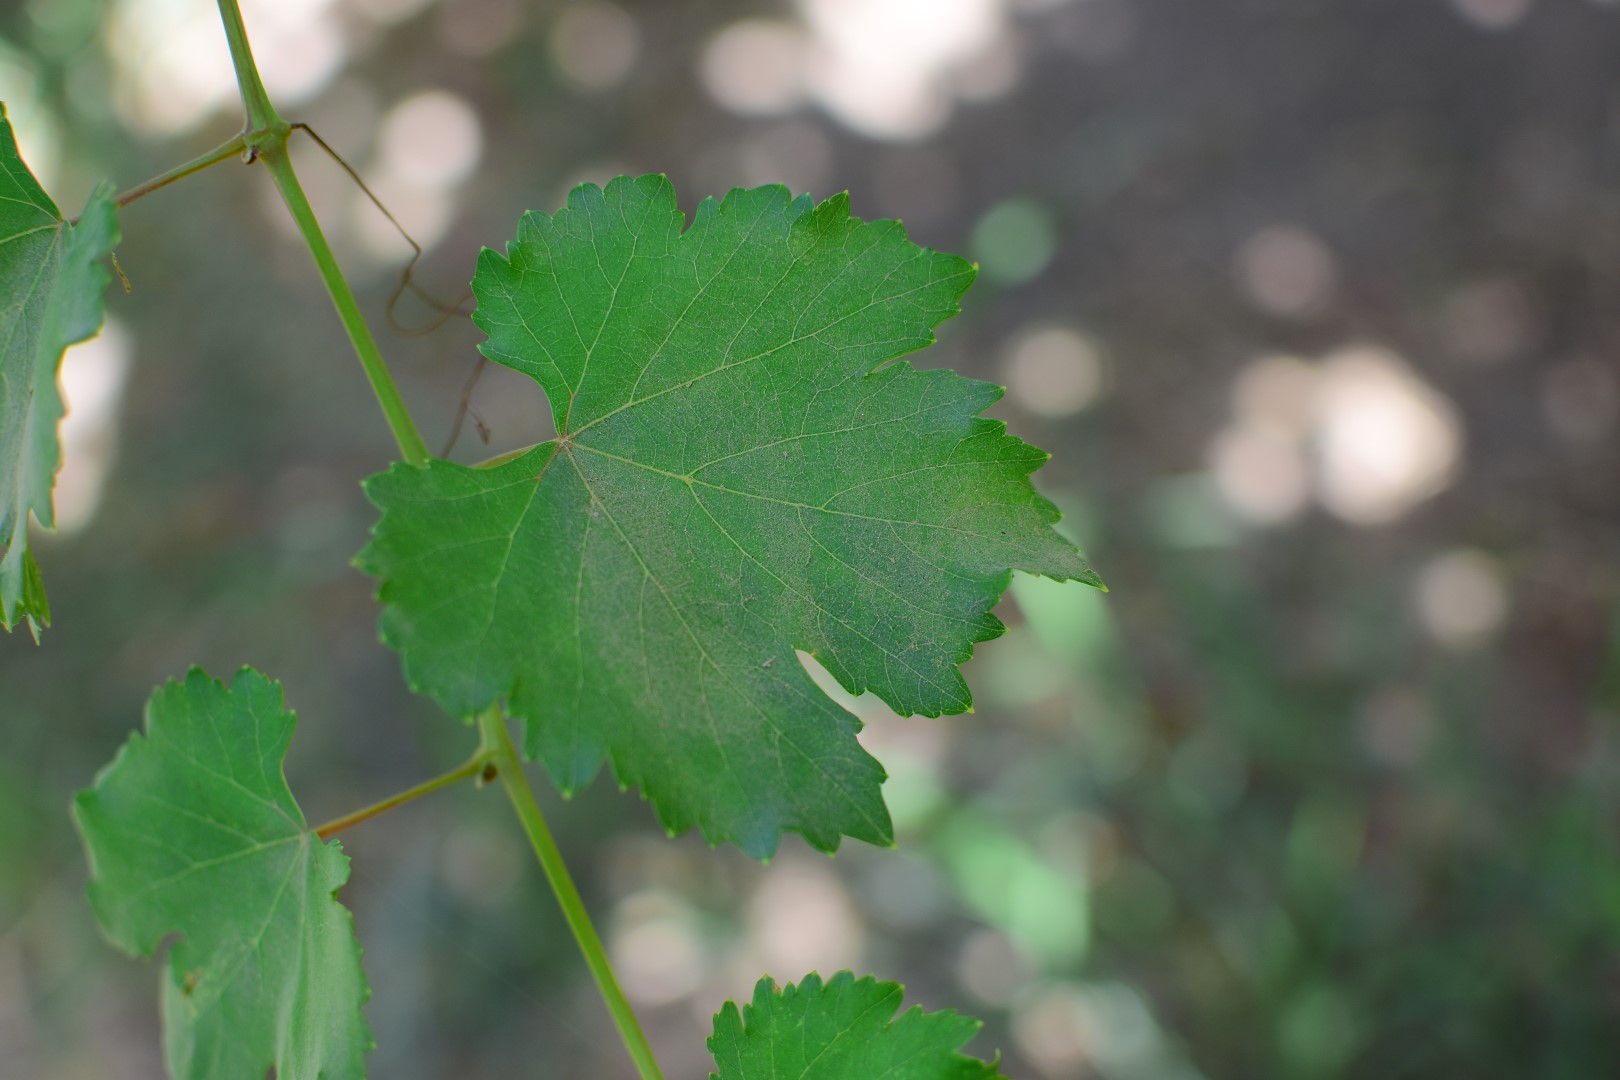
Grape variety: Frinsi